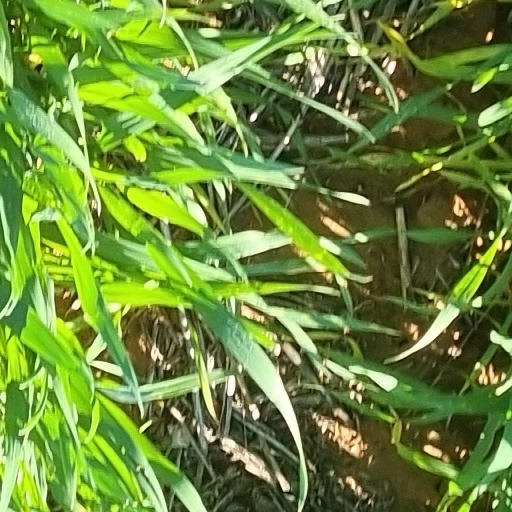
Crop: wheat